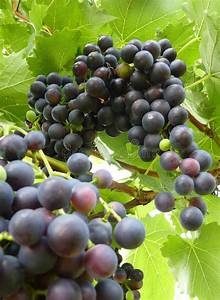
Label: grape